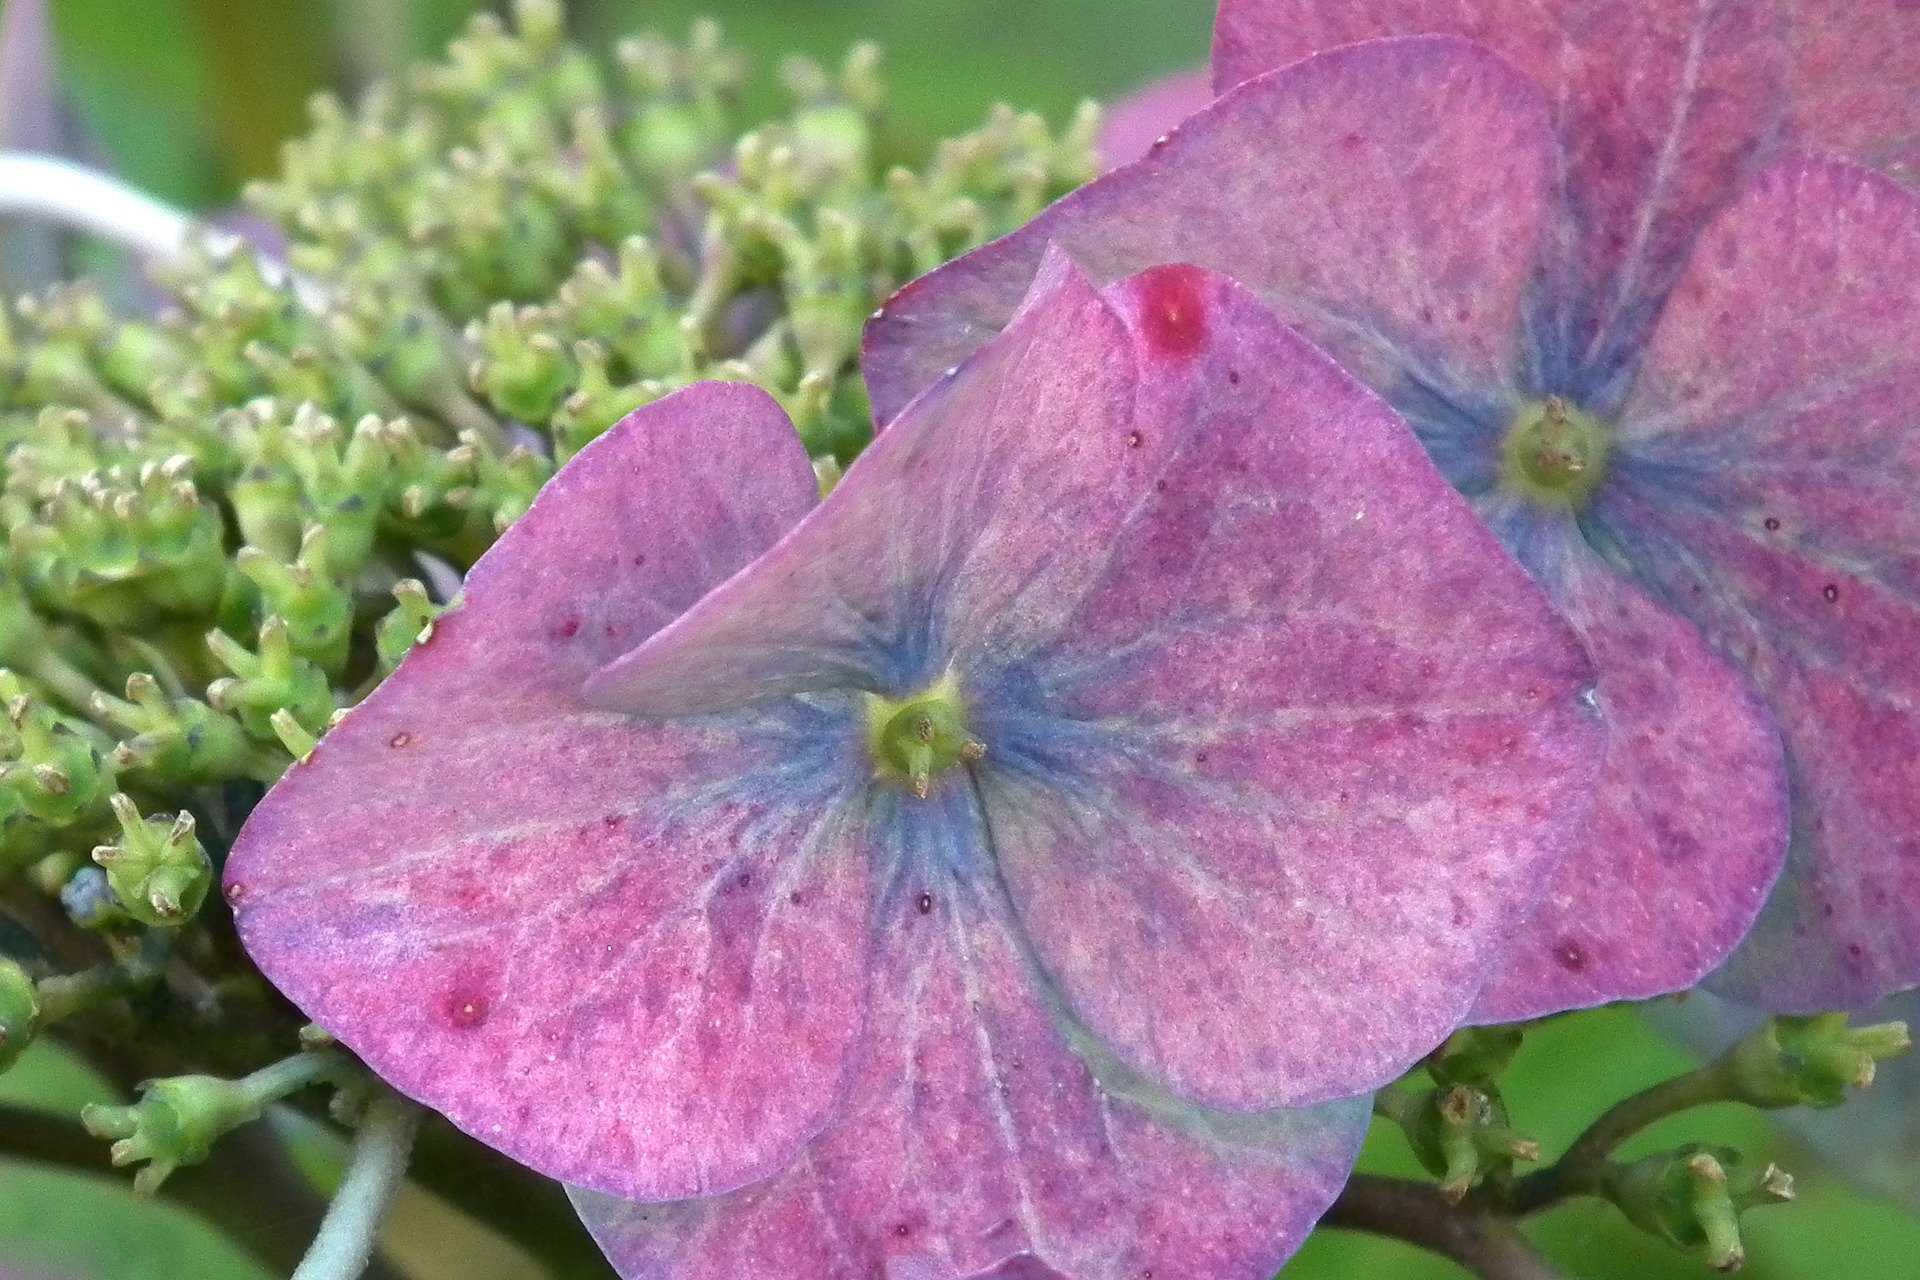
blossom, plant, flower, petal, bloom, botany, pink, flora, hydrangea, wildflower, flowering plant, annual plant, land plant